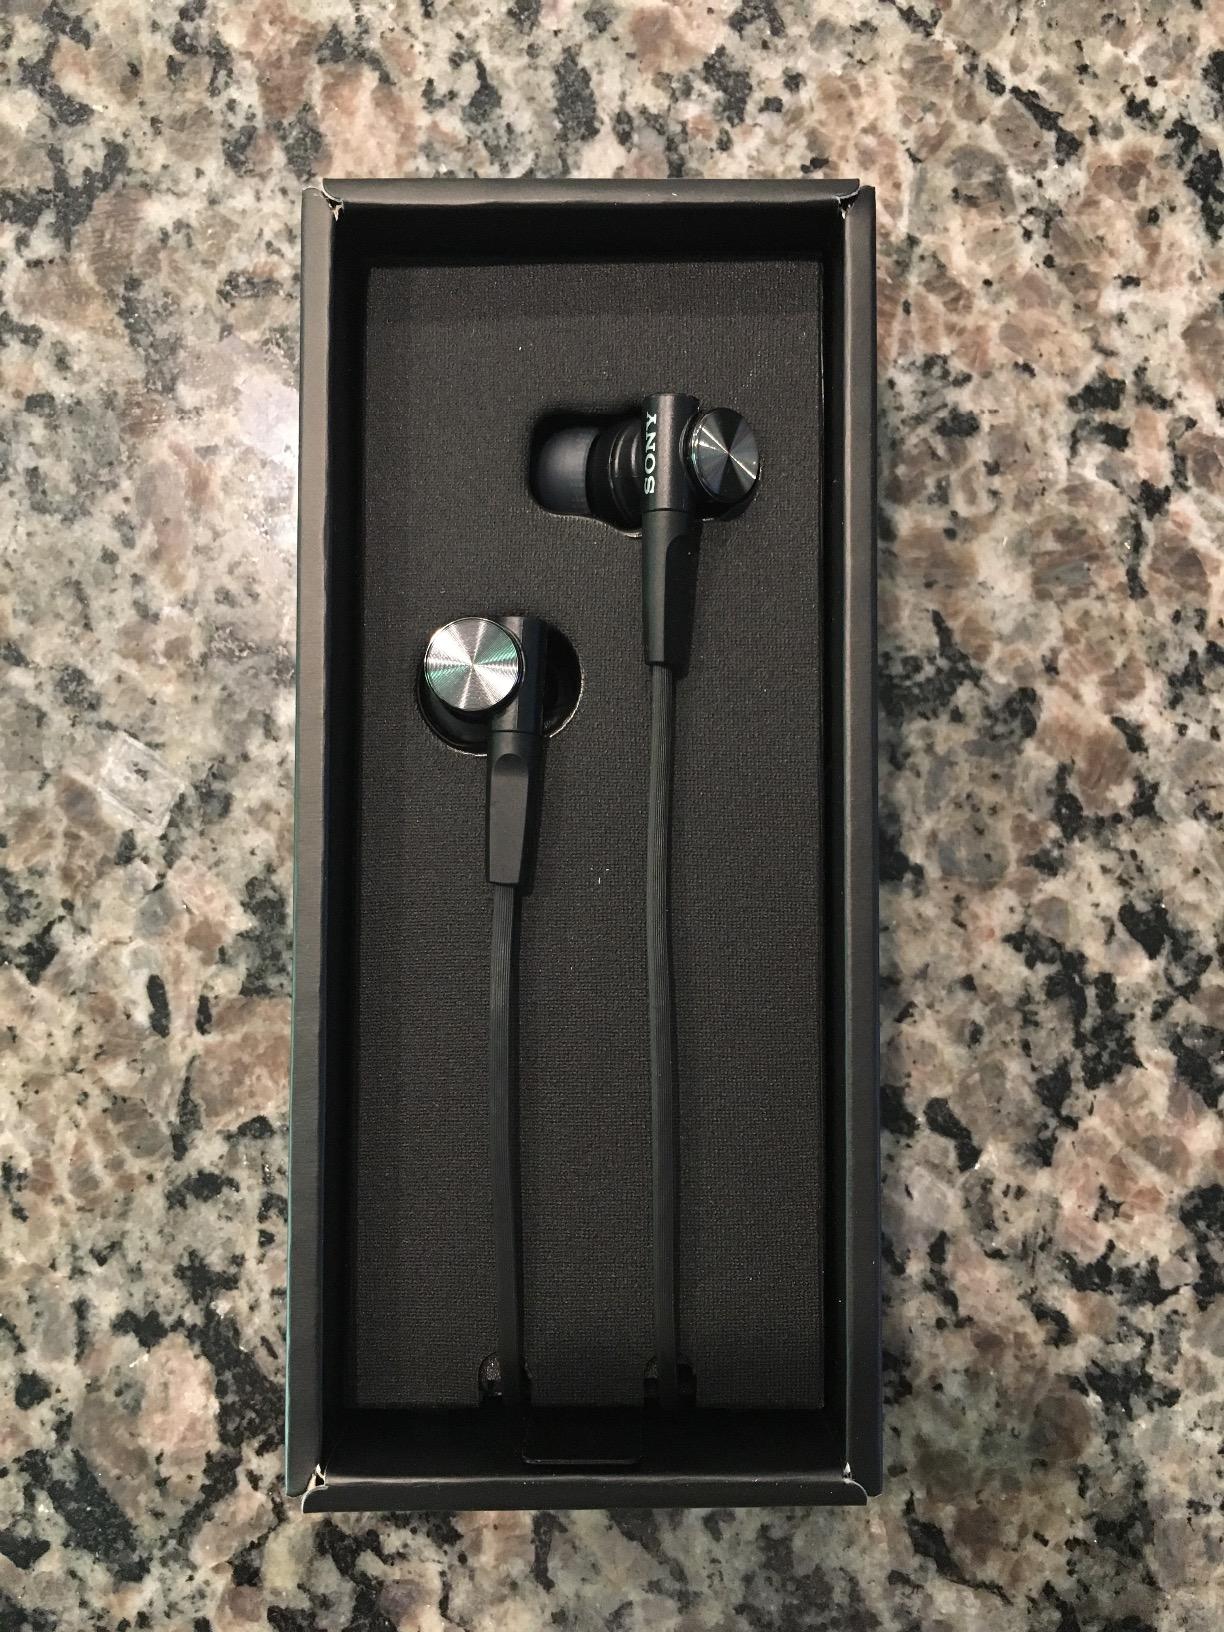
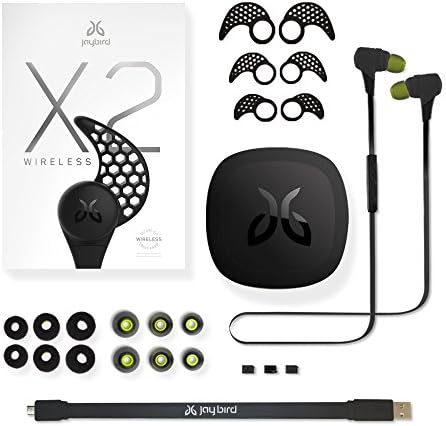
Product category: headphones
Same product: no